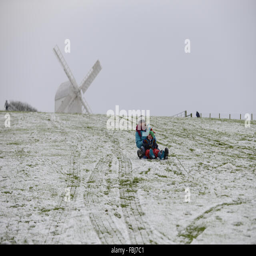
in front of one called person a mother and her son ride a sledge down a snow covered slope